Phạm Minh Chính

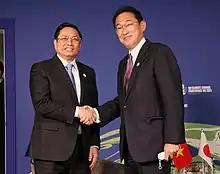
Chính and Prime minister of Japan Fumio Kishida

On 24 August 2021, at the Party Central Headquarters, a key leadership meeting on COVID-19 epidemic prevention and control took place. General Secretary Nguyễn Phú Trọng has reached a unanimous conclusion to assign Phạm Minh Chính as Head of the National Steering Committee for COVID-19 epidemic prevention.